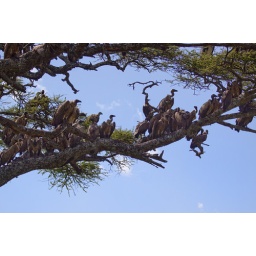
Vultures on a tree branch near the water canal that had dead wilderbeasts. The entrie tree was full of vultures.